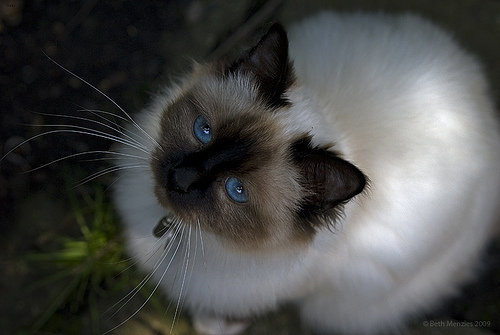
Animal: cat
Breed: birman